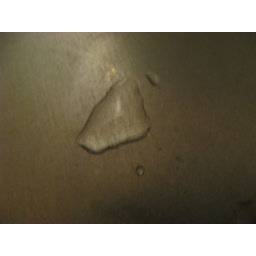
water drop in kitchen sink